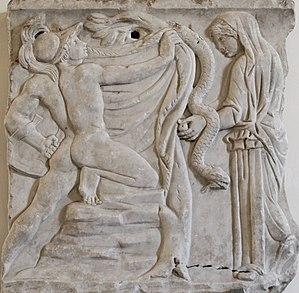
Jason s'emparant de la Toison d'Or, fragment de sarcophage. Marbre de Luni, œuvre romaine, deuxième moitié du IIe siècle ap. J.-C.